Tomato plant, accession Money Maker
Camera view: tilt-top (135 deg); turntable rotation: 270 degrees
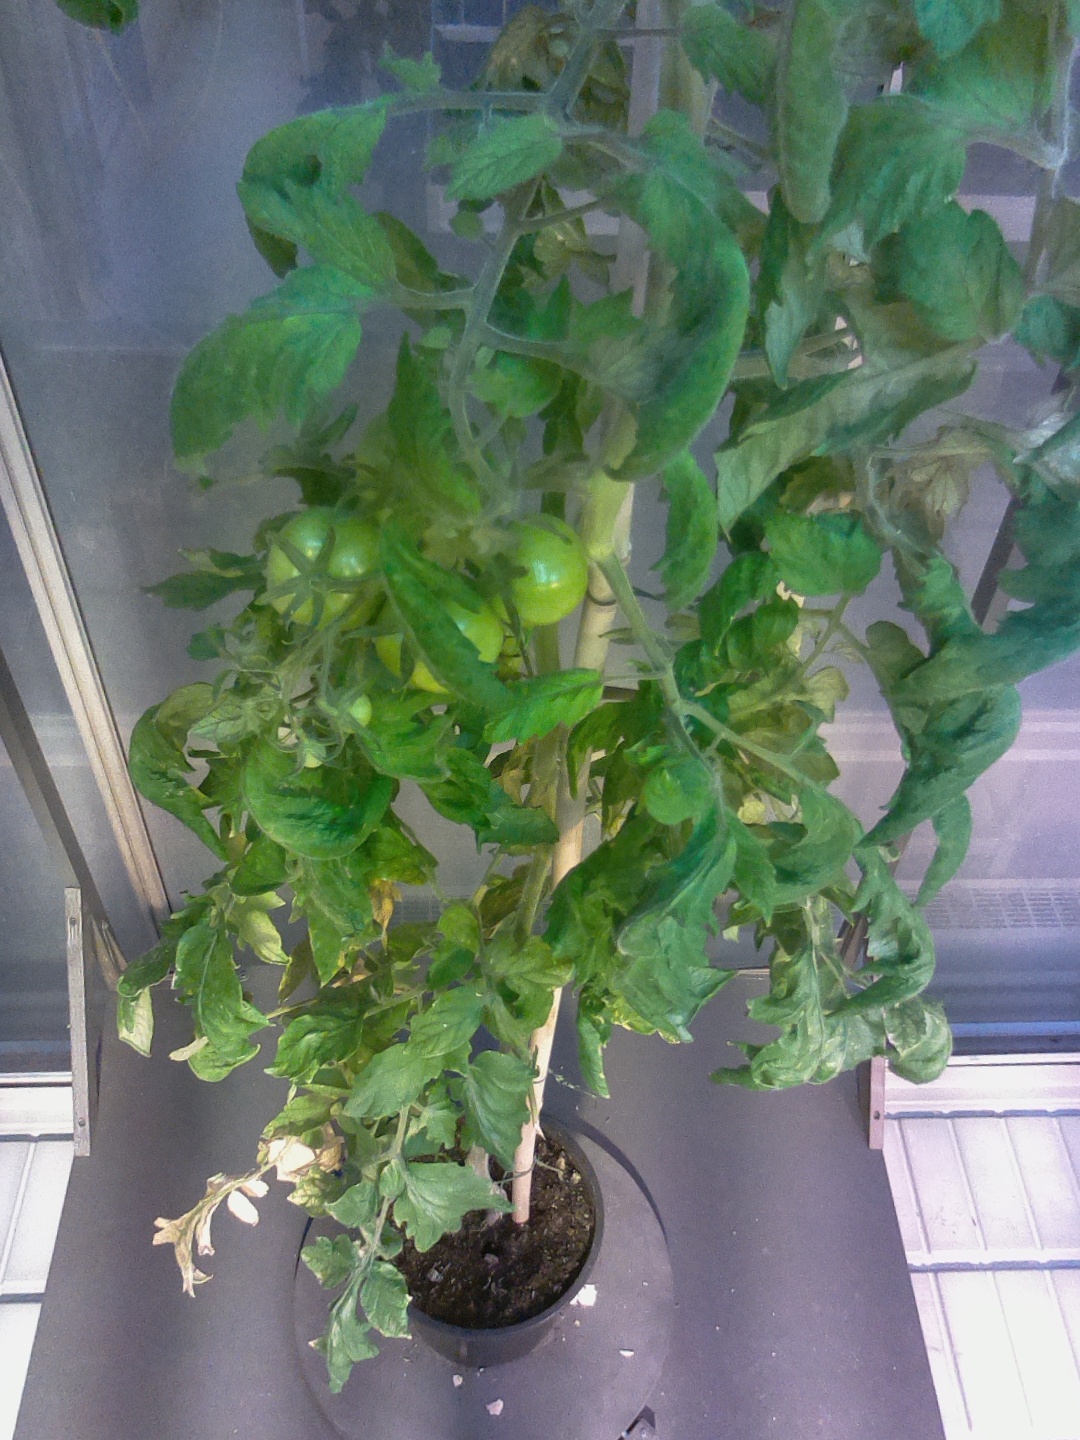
BBCH growth stage 76: 60%-70% of final fruit size